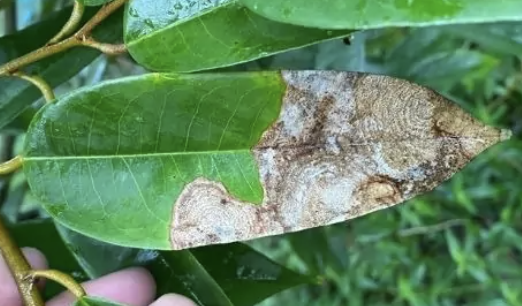
Label: anthracnose_disease